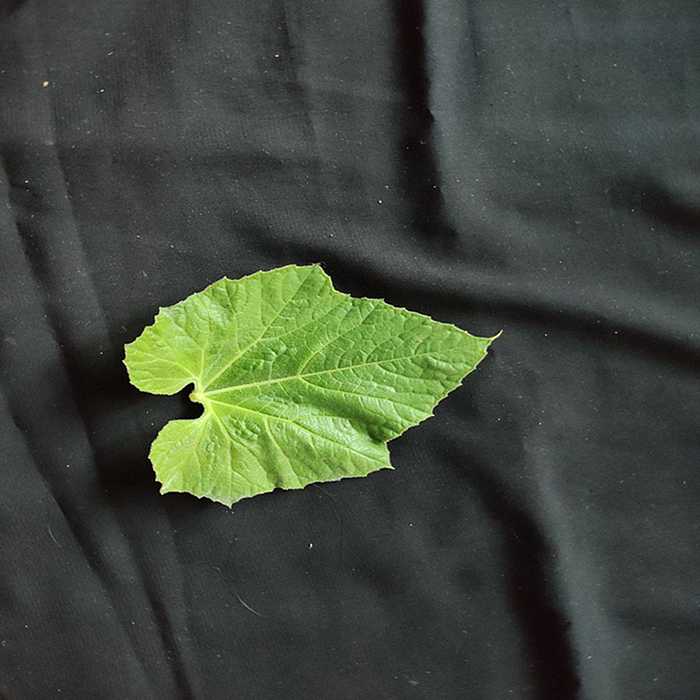
Plant: Bottle gourd
Label: Fresh leaf